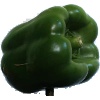
Label: Pepper Green 1